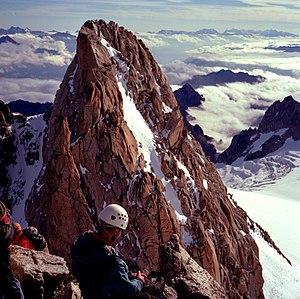
L'aiguille du Tour est un sommet du massif du Mont-Blanc. Il se situe entre les glaciers du Tour et du Trient, sur la frontière franco-suisse. C'est l'un des sommets les plus faciles du massif du Mont-Blanc par sa voie normale. Il comporte deux sommets, Nord et Sud, le plus facile et le plus fréquenté étant le Sud. Il se réalise par le refuge Albert-Iᵉʳ très facile d'accès depuis le village du tour.